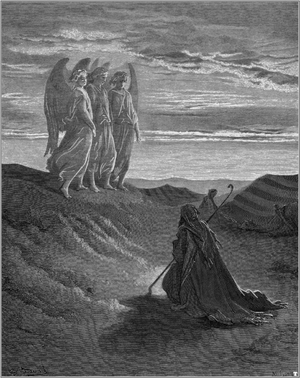
Cet article contient un résumé du Livre de la Genèse, le premier livre de la Torah, et donc de la Bible. Ce livre est fondamental pour le judaïsme, le christianisme, mais aussi l'Islam.